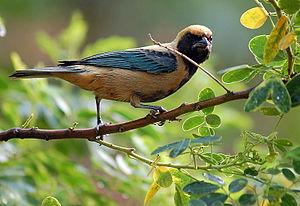
Tangara cayana, Piraju, São Paulo, Brazil